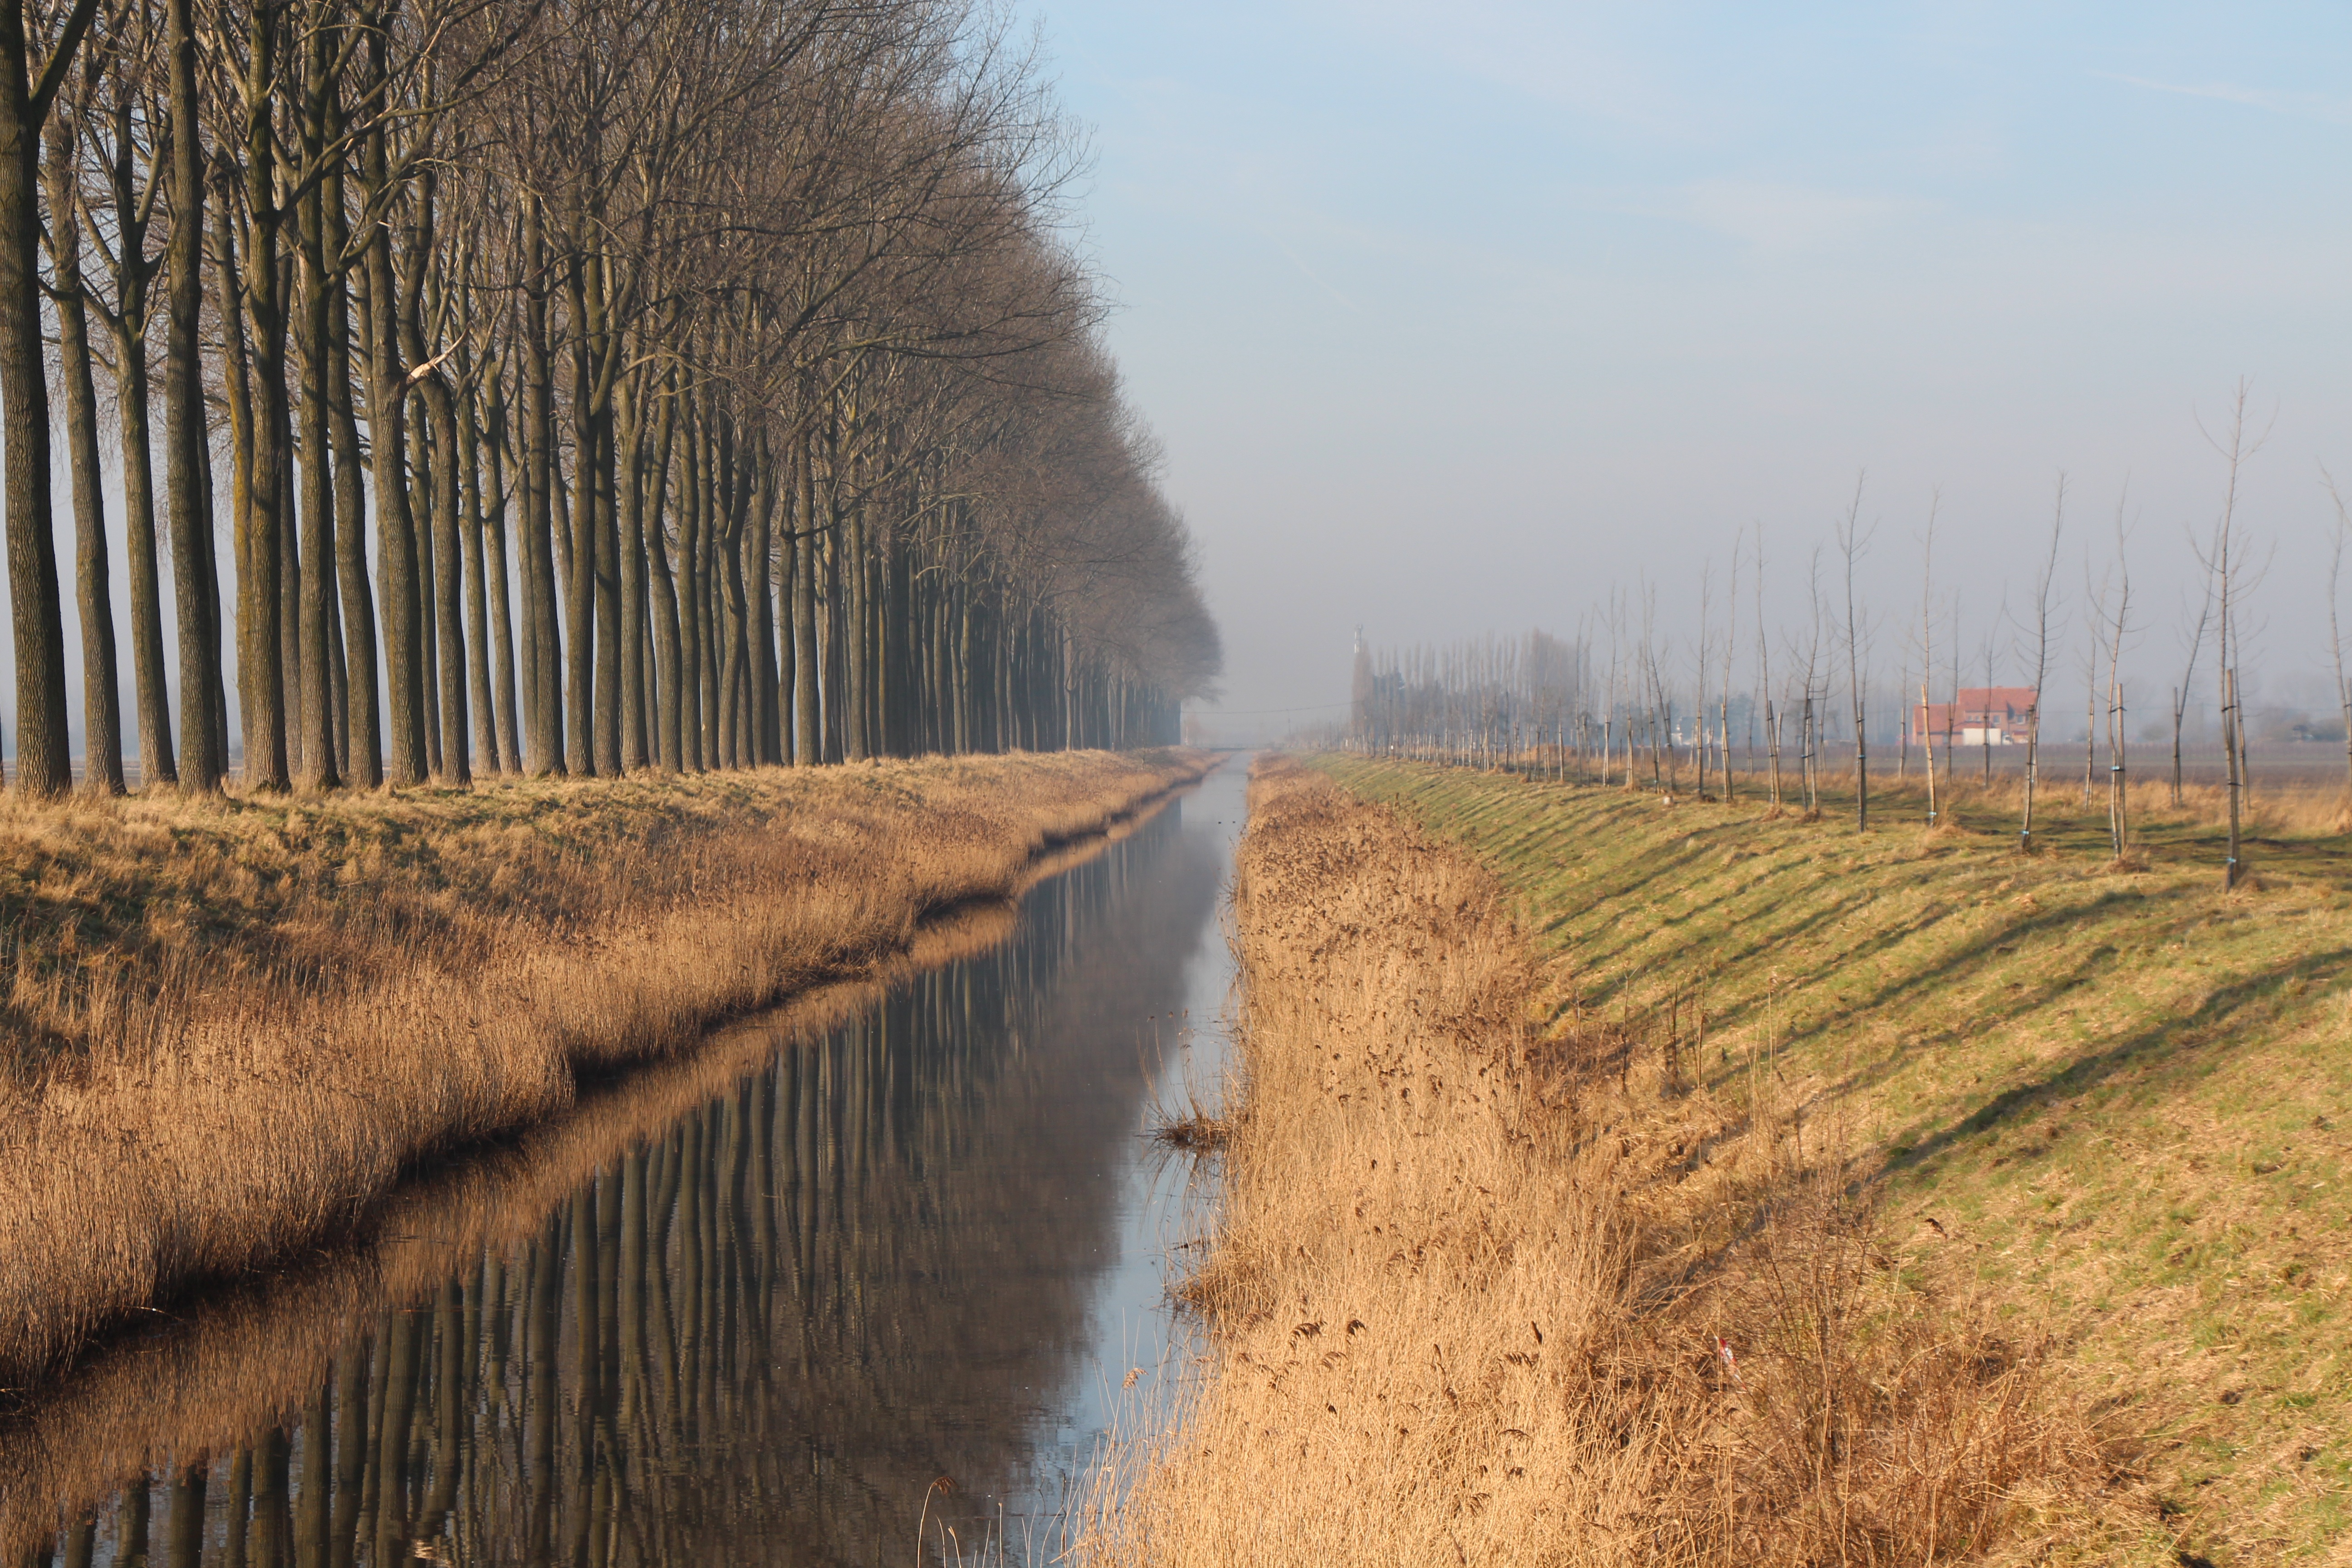
landscape, tree, nature, grass, marsh, track, field, morning, river, transport, brook, autumn, soil, agriculture, waterway, infrastructure, wetland, ditch, rural area, atmospheric phenomenon, grass family